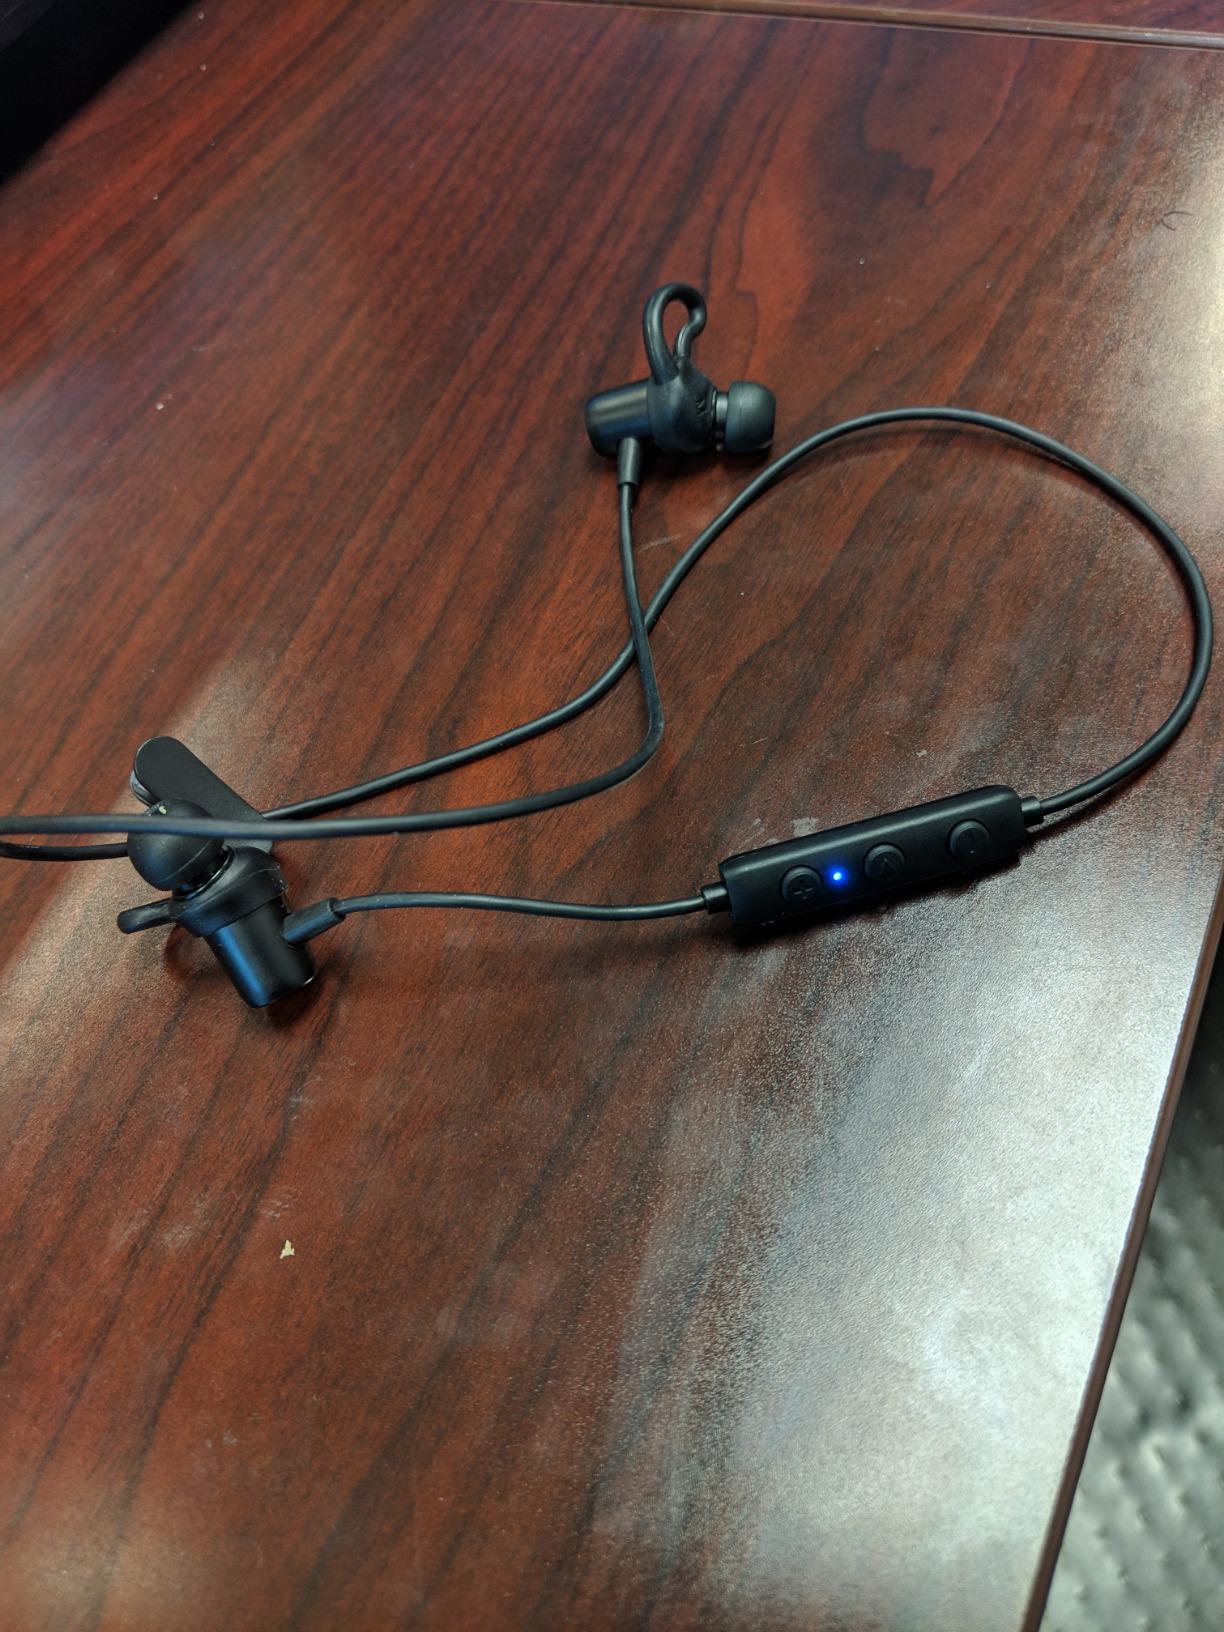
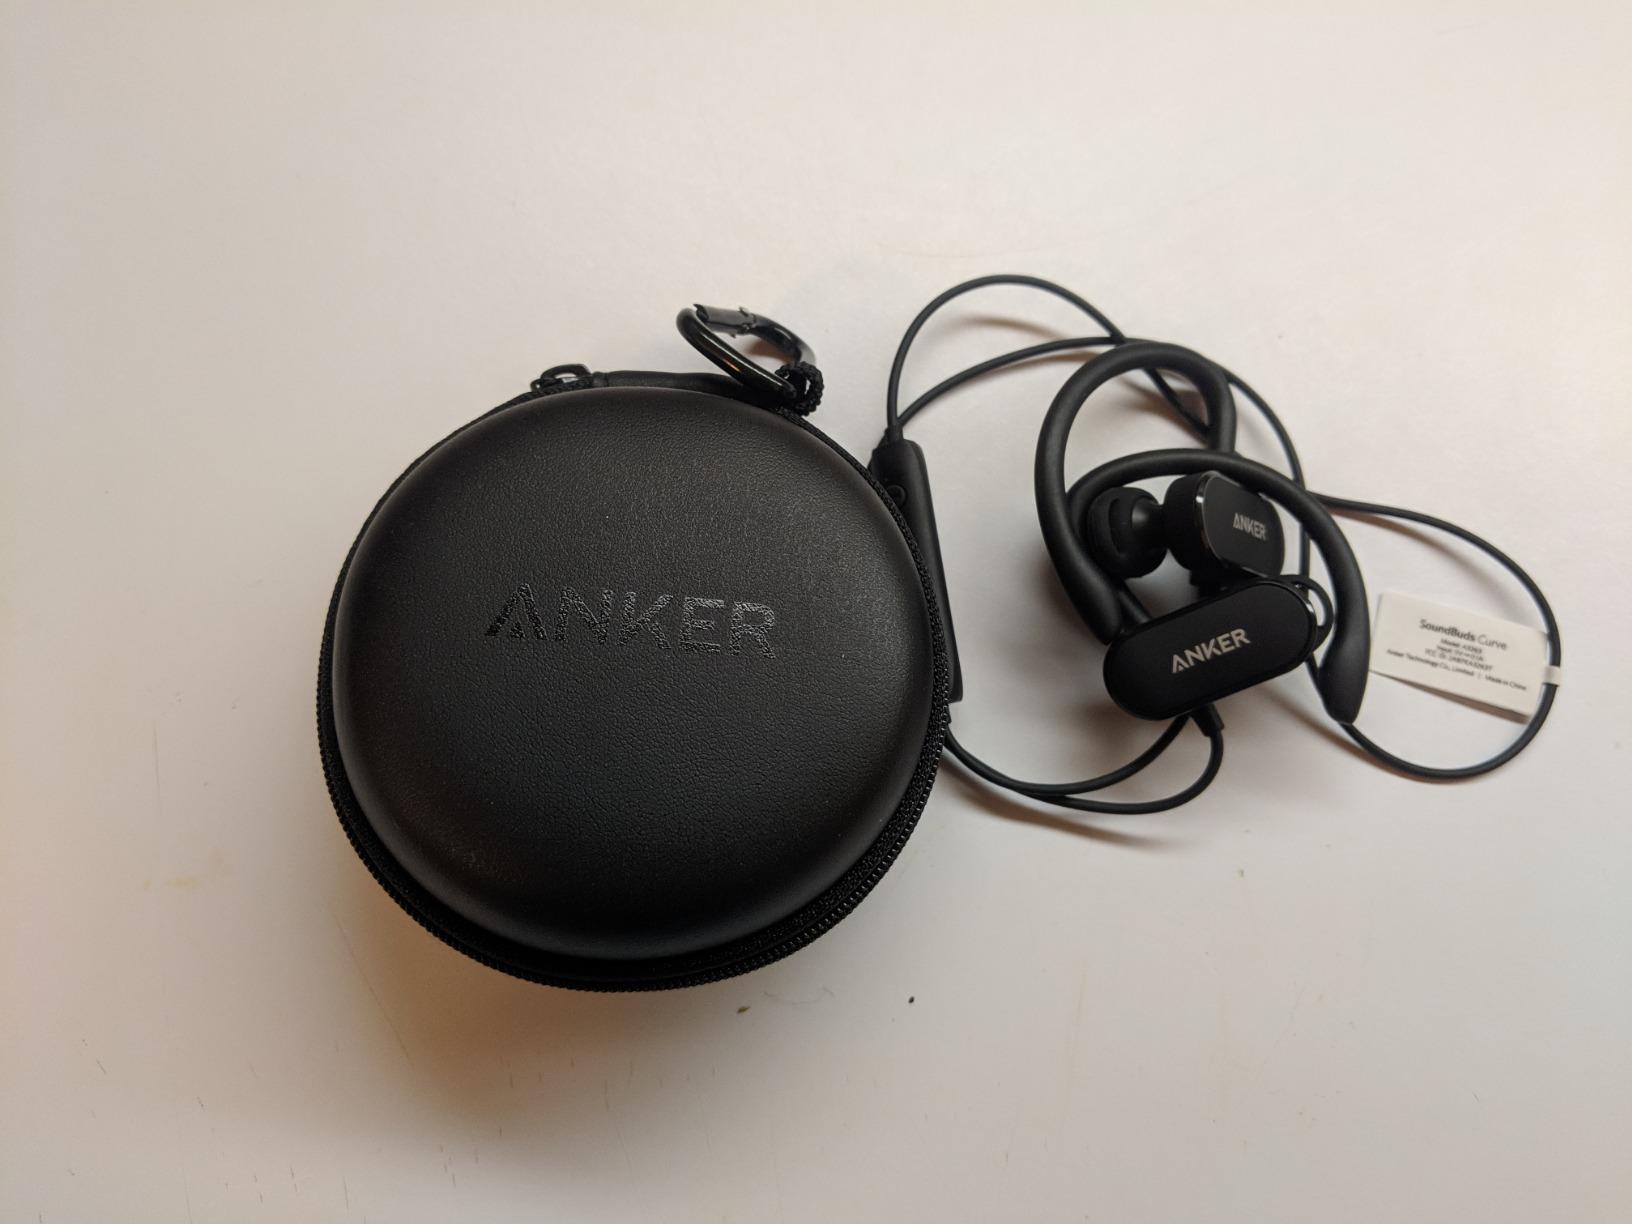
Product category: headphones
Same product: no